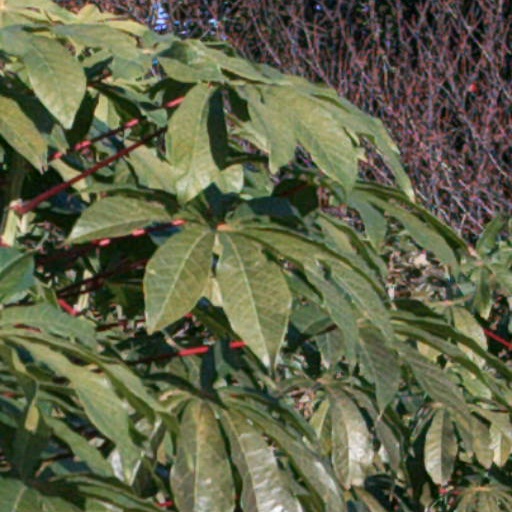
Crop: cassava